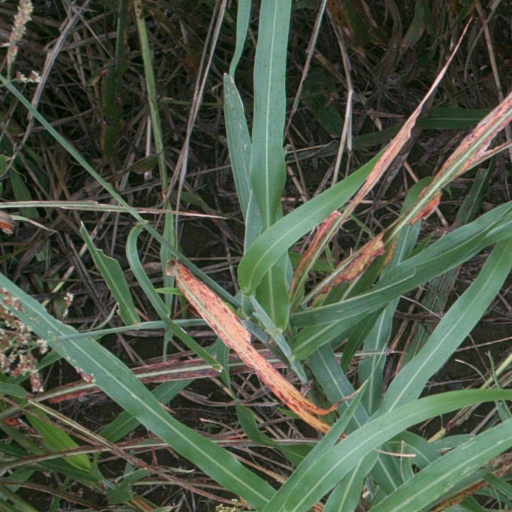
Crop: sorghum